Sky position (RA, Dec in degrees): 321.409, 0.9712
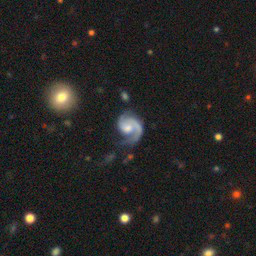
Galaxy morphology: Unbarred Loose Spiral Galaxies